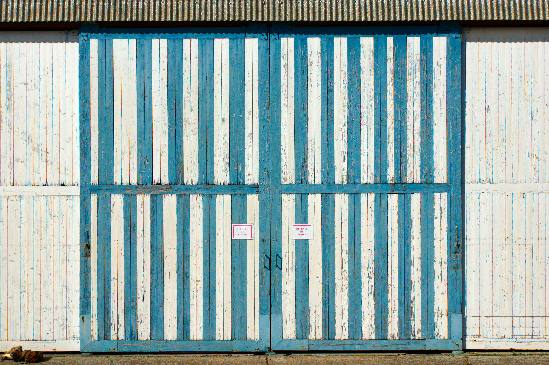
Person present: No